Seal Bay, South Australia

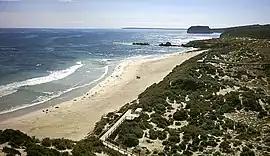
View (looking west) from within the Seal Bay Conservation Park

Seal Bay is a locality in the Australian state of South Australia located on the south coast of Kangaroo Island overlooking the body of water known in Australia as the Southern Ocean and by international authorities as the Great Australian Bight. It is located about southwest of the state capital of Adelaide and about south of the municipal seat of Kingscote.